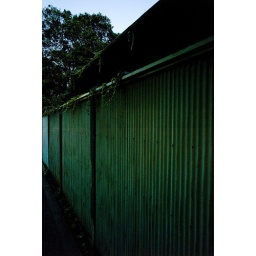
Leica M8+Cosina Voigtlander SUPER WIDE HELLIAR 1:4.5/15The small post office located in front of japan red cross medical center